David Israelite

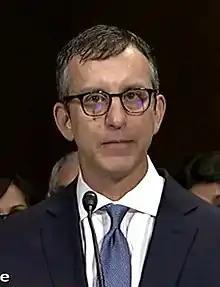
Israelite in 2018

David Israelite is an American music executive. He has been president of the National Music Publishers Association since 2005.